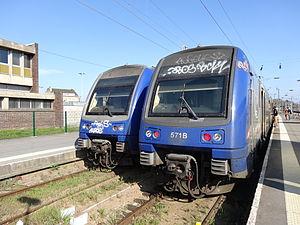
Gare de Lens, Pas-de-Calais, Nord-Pas-de-Calais, France. Z 23500 du TER Nord-Pas-de-Calais.
Jusqu’à sa fusion avec le réseau TER Picardie le 28 août 2017 pour former le réseau TER Hauts-de-France, le réseau TER Nord-Pas-de-Calais disposait de 15 locomotives électriques BB 22200, 10 voitures omnibus à deux niveaux rénovées, 33 rames automotrices électriques Z 23500, 47 automotrices électriques Z 24500, 16 automotrices électriques Z 55500 et 5 autorails grande capacité diesel X 76500.